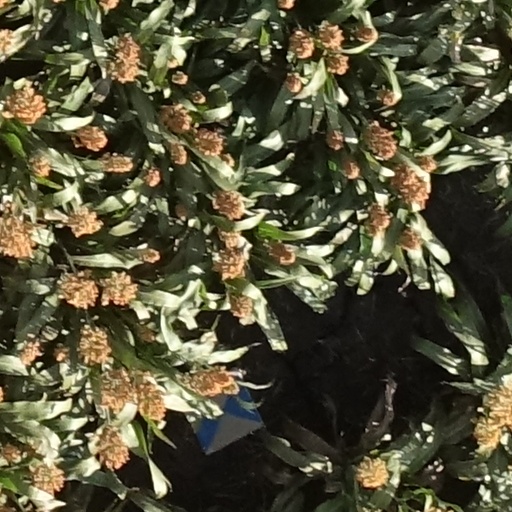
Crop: sorghum